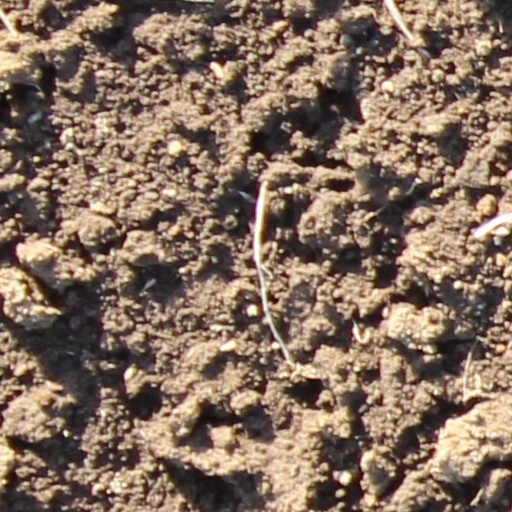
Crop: wheat